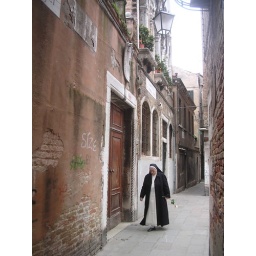
A nun wearing a rose walking slowly in a narrow street of Venice